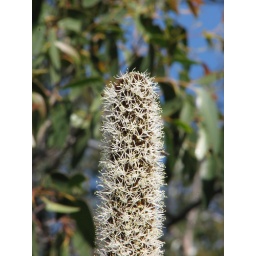
Grass tree in flower